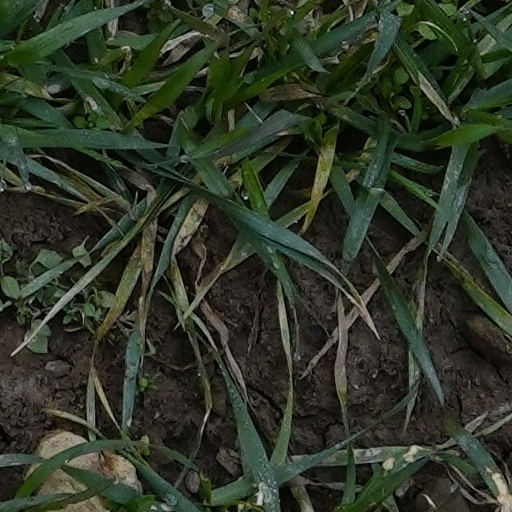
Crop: wheat